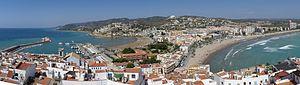
Vue panoramique depuis le promontoire de Peñíscola, qui divise la côte en deux parties. À gauche de l'isthme, la plage Sud et le port de pêche, à droite la plage Nord et le marais. Au fond, les montagnes les plus septentrionales de la ca:serra d'Irta.
Le port de Peñíscola est un port maritime espagnol de pêche et de plaisance.
Peníscola, en valencien, ou Peñíscola, en castillan, est une commune d'Espagne de la province de Castellón dans la Communauté valencienne. Elle est située dans la comarque du Baix Maestrat et dans la zone à prédominance linguistique valencienne. Depuis 2013, Peníscola appartient à l'association Les Plus Beaux Villages d'Espagne.